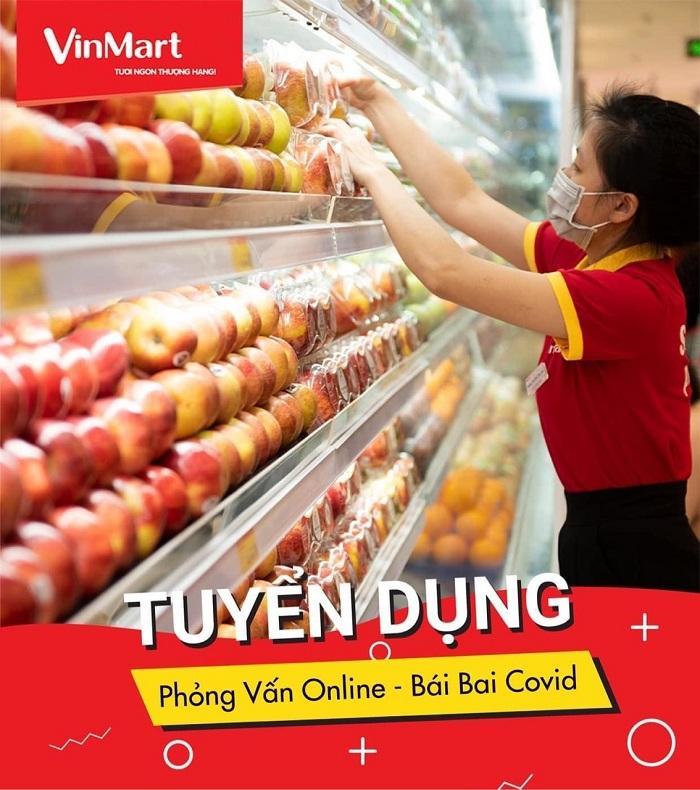
có một người phụ nữ xuất hiện ở bên cạnh quầy hàng hoa quả